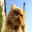
Label: cat